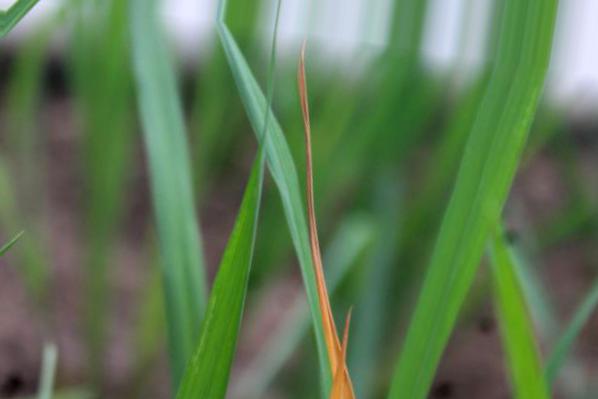
Nhãn: Tungro virus